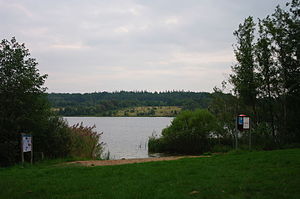
Bulsø
Bulsø
Bulsø eller Bültsee er en cirka 19,8 ha stor indsø i det nordlige Tyskland, beliggende nordvest for byen Egernførde ved bunden af halvøen Svansø i Sydslesvig. Syd for søen ligger Koslevmark, mod nordøst gården Birksø. Bulsøen er et typisk eksempel på et dødishul fra Weichsel-istiden. Et dødishul er skabt af en isblok, der er blevet afskåret fra en gletsjer og som senere blev til en vandfyldt lavning. Søen har hverken til- eller afløb, søens vand er størstedelen grundvand. Vandhullet har en maksimal dybde på 13,4 m. Ved søens vestlige bred findes en badestrand.